Longjumeau station

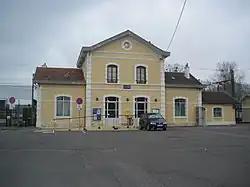
Longjumeau Station

Longjumeau Station is one of two station in Paris' express suburban rail system, the RER C, in the city of Longjumeau.